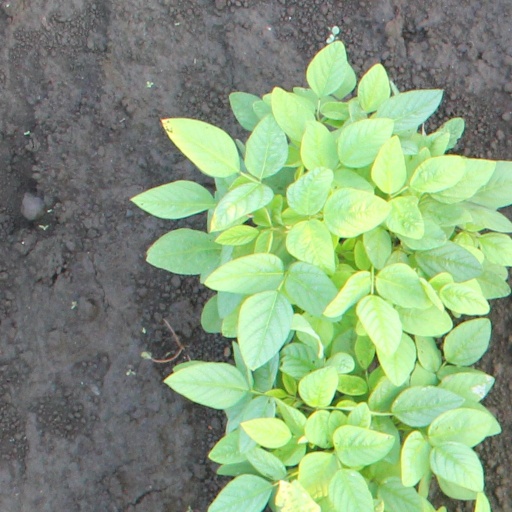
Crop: soybean